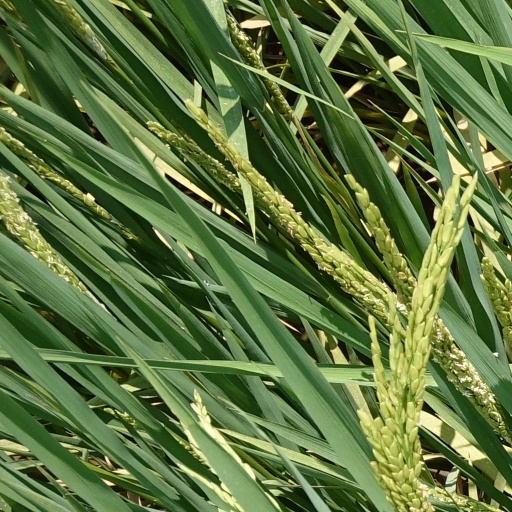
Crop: rice